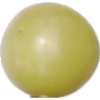
Label: Grape White 2